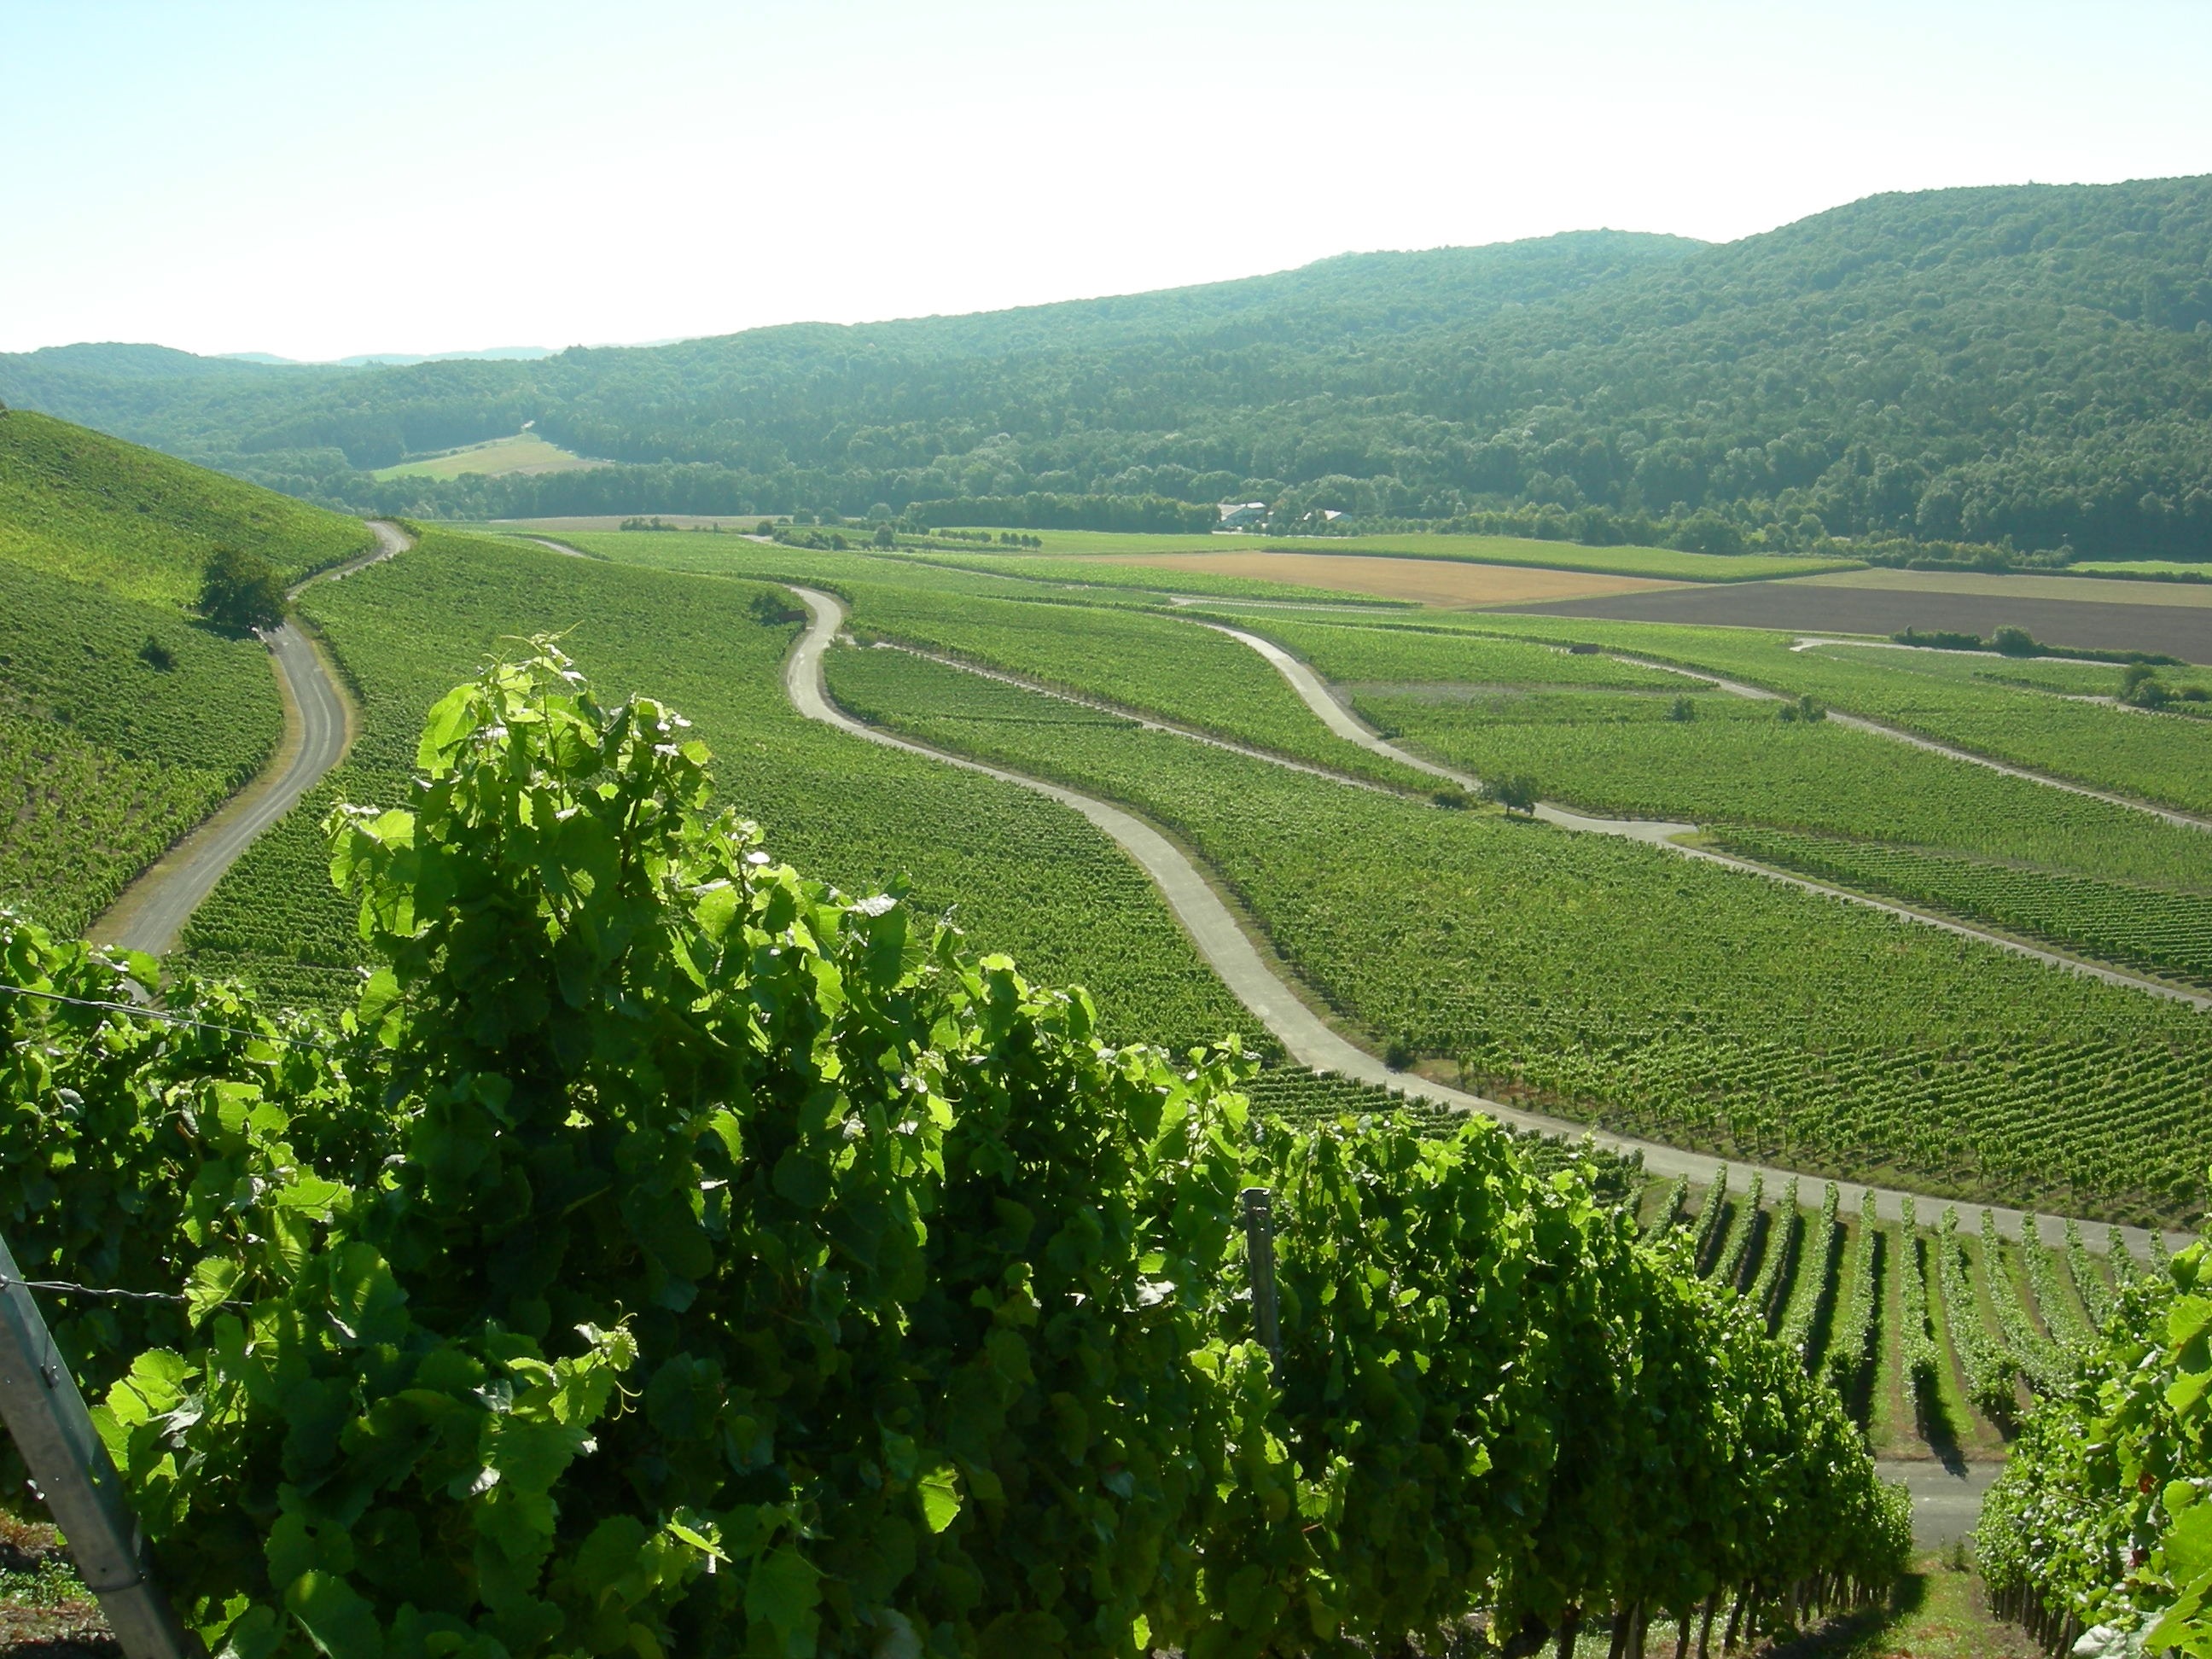
landscape, nature, sky, vineyard, wine, road, field, farm, hill, crop, pasture, agriculture, plain, grassland, plantation, rural area, hill station, land lot, mount scenery